Mitra Jouhari

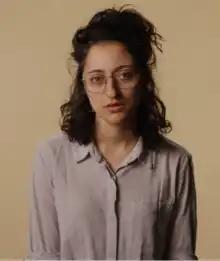
Jouhari in 2018.

Mitra Jouhari (born January 18, 1993) is an Iranian-American comedian, actress, and writer. She is best known for starring in the television series "Three Busy Debras", based on the sketch comedy group she co-founded, and voicing Cleopatra "Cleo" Smith in the second and third seasons of "Clone High". Jouhari has written for the television series "Big Mouth", "High Maintenance", and "Miracle Workers".